List of deaths on eight-thousanders

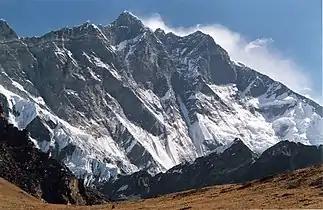
The south face of Lhotse, as seen from Chukhung Ri.

Standing at 8,516 meters (27,940 ft) above sea level, Lhotse is the fourth-highest mountain in the world. It is part of the Everest massif, and its standard climbing route follows the same path as Everest's South Col route up to the Yellow Band beyond Camp 3. After the Yellow Band, the routes diverge with climbers bound for Everest taking a left over the Geneva Spur up to the South Col, while Lhotse climbers take a right further up the Lhotse face. As of May 2022, there had been 1,089 successful summits and 22 deaths on Lhotse. A further 10 deaths had occurred on Lhotse Shar, a subsidiary mountain of Lhotse that offers a more difficult climb to Lhotse's peak than the standard route.